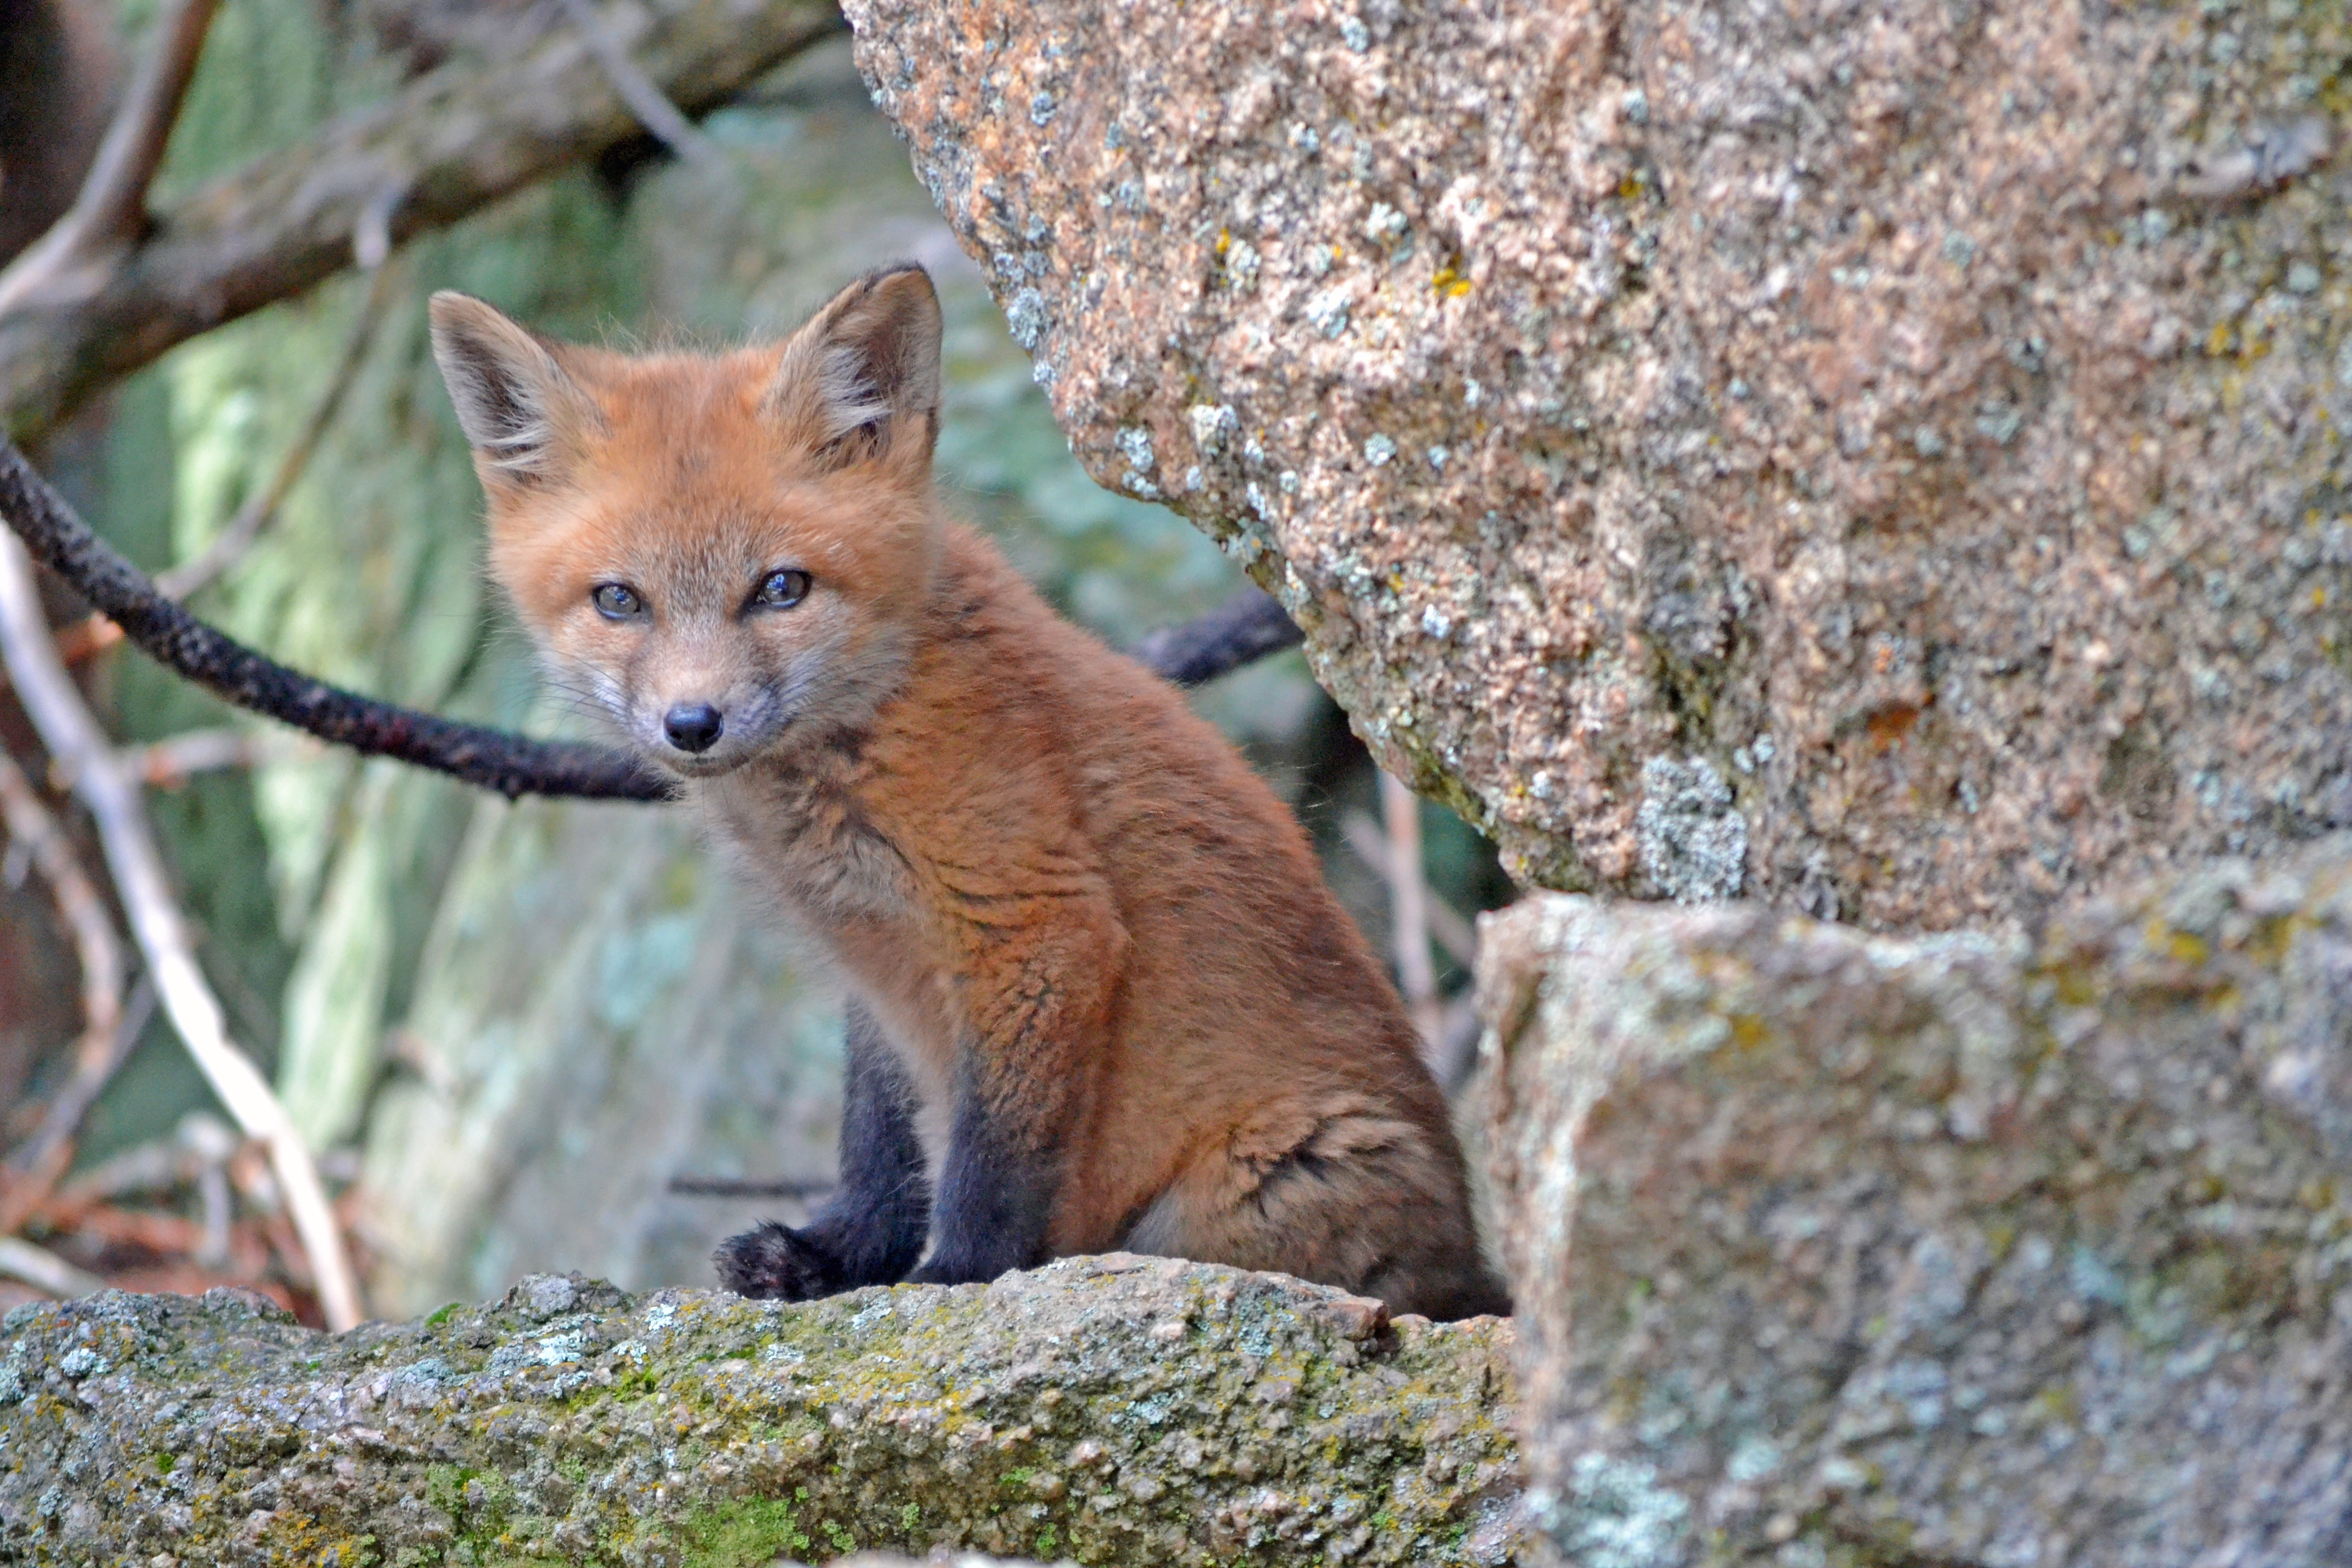
nature, animal, wildlife, mammal, fox, fauna, red fox, vertebrate, baby animals, redfox, dog like mammal, kit fox, grey fox